Skate Helena

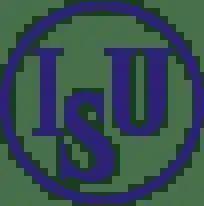

Skate Helena (formerly known as the Helena Pajović Cup) is an international figure skating competition which is generally held in December or January in Belgrade, Serbia. The competition is named in honor of Helena Pajović, a former Serb figure skater who competed internationally for Yugoslavia. Medals may be awarded in men's singles and women's singles at the senior, junior, and novice levels. The event formerly included ice dance.